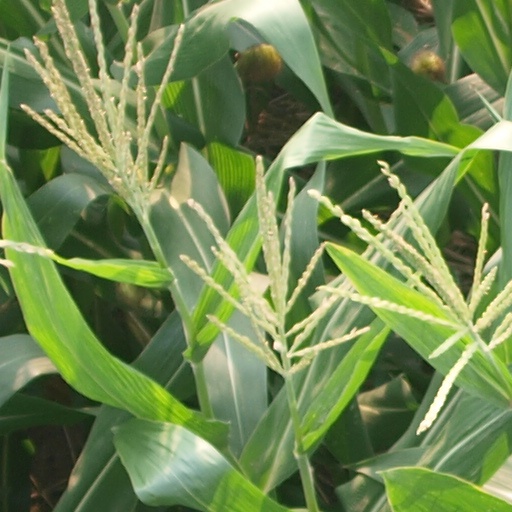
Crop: maize; corn